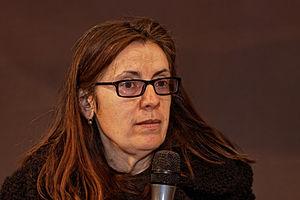
Milena Agus est une romancière italienne.